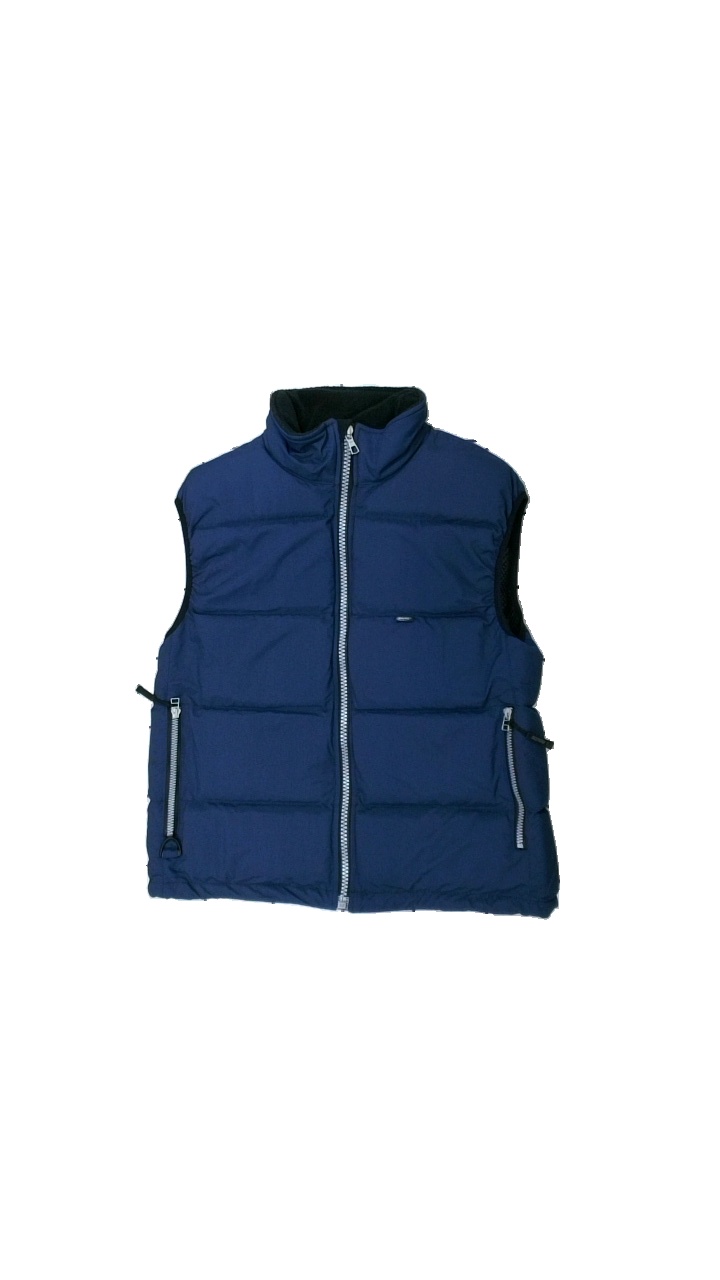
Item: Vest (Unisex)
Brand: Baltic
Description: blå vest
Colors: Blue, Grey, Black
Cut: Turtle neck
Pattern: Logo print
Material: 100% nylon
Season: All
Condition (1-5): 4
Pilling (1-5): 5
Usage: Reuse
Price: <50